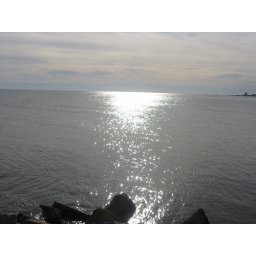
A beautiful picture of sun, water and sky all in one